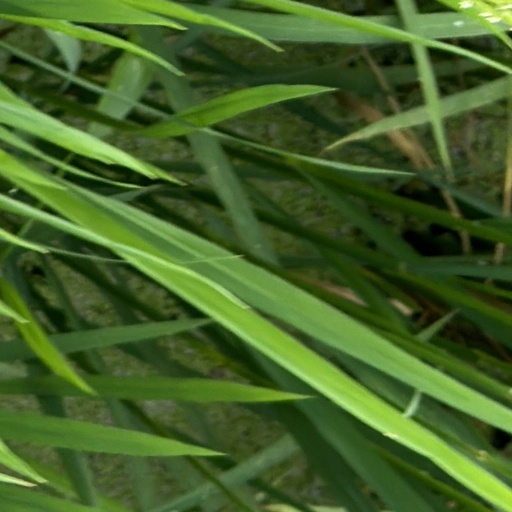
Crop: rice